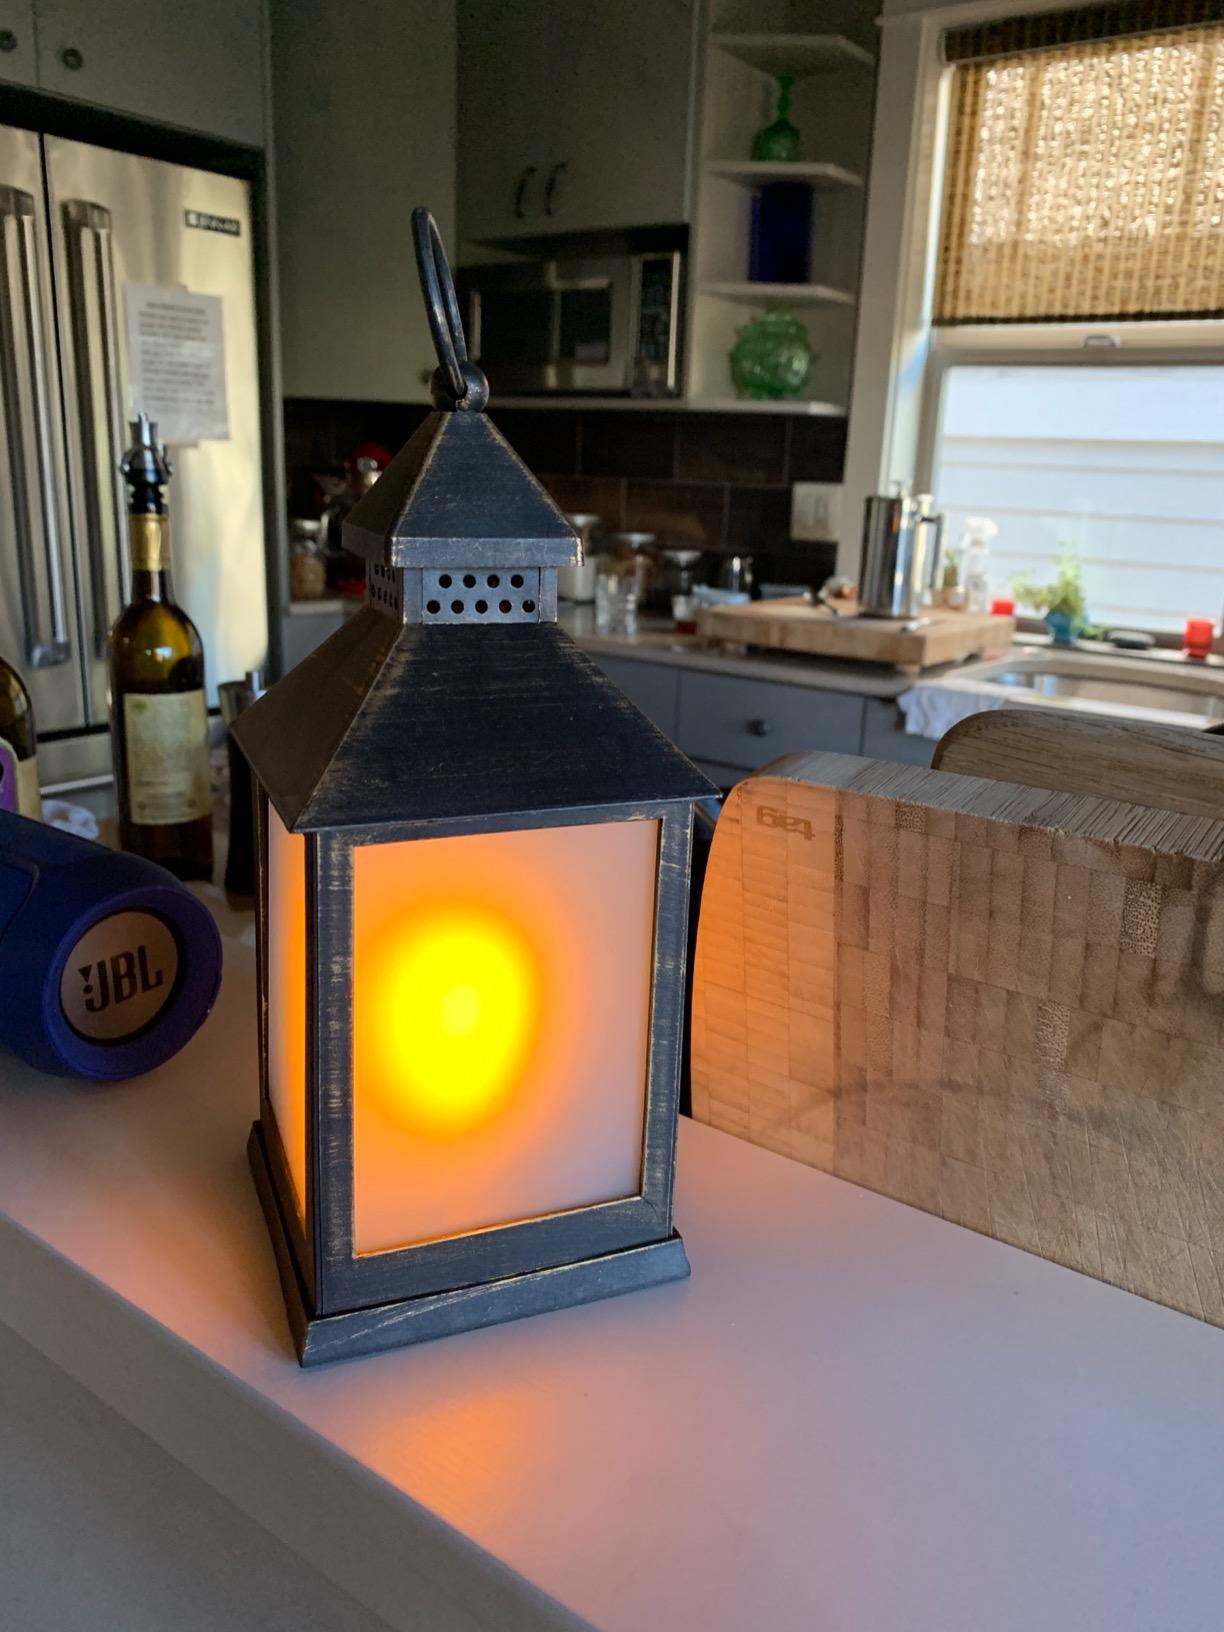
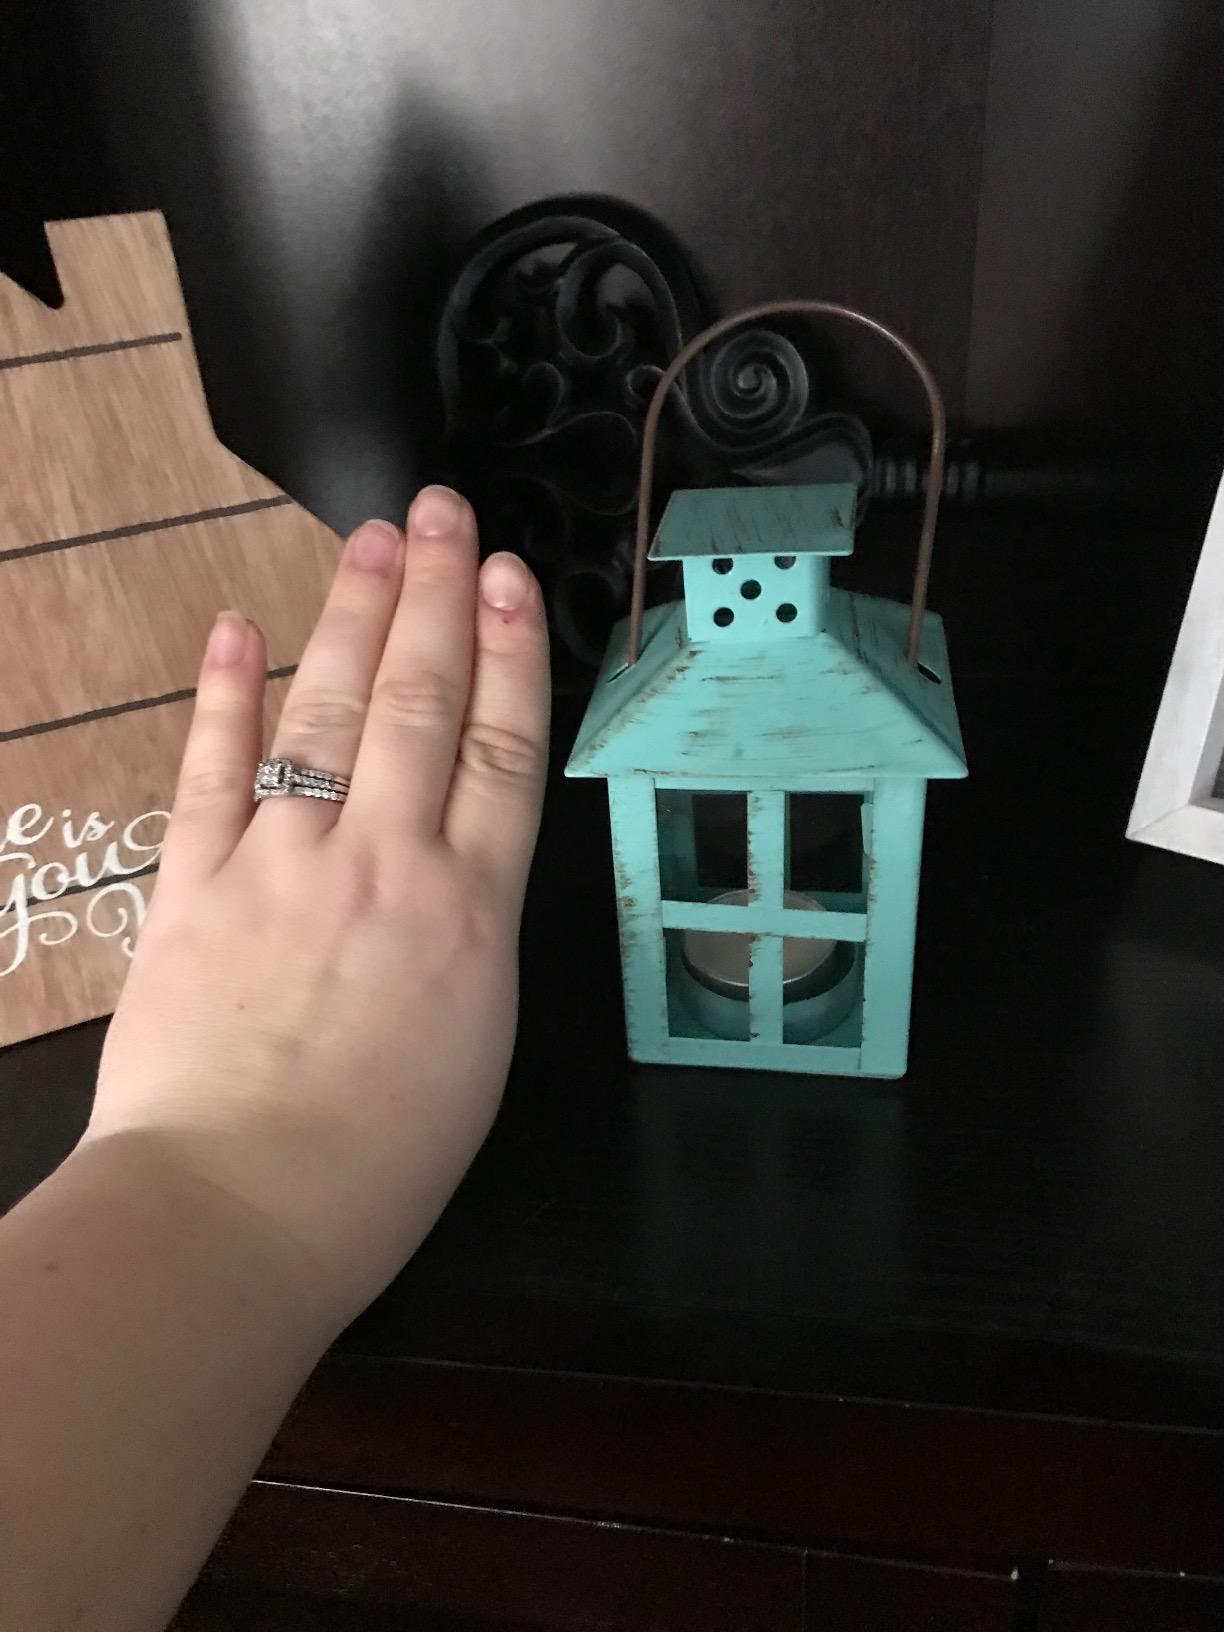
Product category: lantern
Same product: no